Robert Henry Hendershot

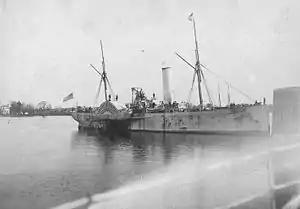
The USS Fort Jackson

Hendershot was born somewhere between 1847 and 1851 in either New York or Michigan. In 1861 he was living with his widowed mother in Jackson, Michigan. That fall he began drilling with the Jackson County Rifles, a local volunteer unit. He accompanied them to Fort Wayne, outside Detroit, where the unit became Company C of the Ninth Michigan Infantry. Hendershot did not enlist at this time, but accompanied the regiment to its first encampment at West Point, Kentucky, either as a stowaway or as a servant to Captain Charles V. DeLand, the company commander and erstwhile publisher of the "Jackson American Citizen". Hendershot remained with Company C until March 1862, when he enlisted as a musician in Company B.